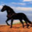
Label: horse